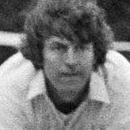
Age: 20